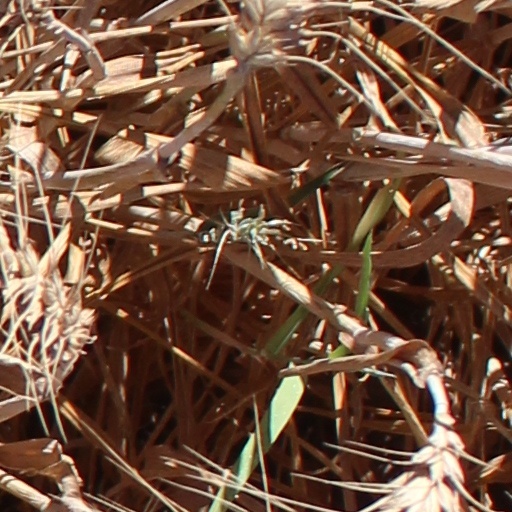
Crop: wheat